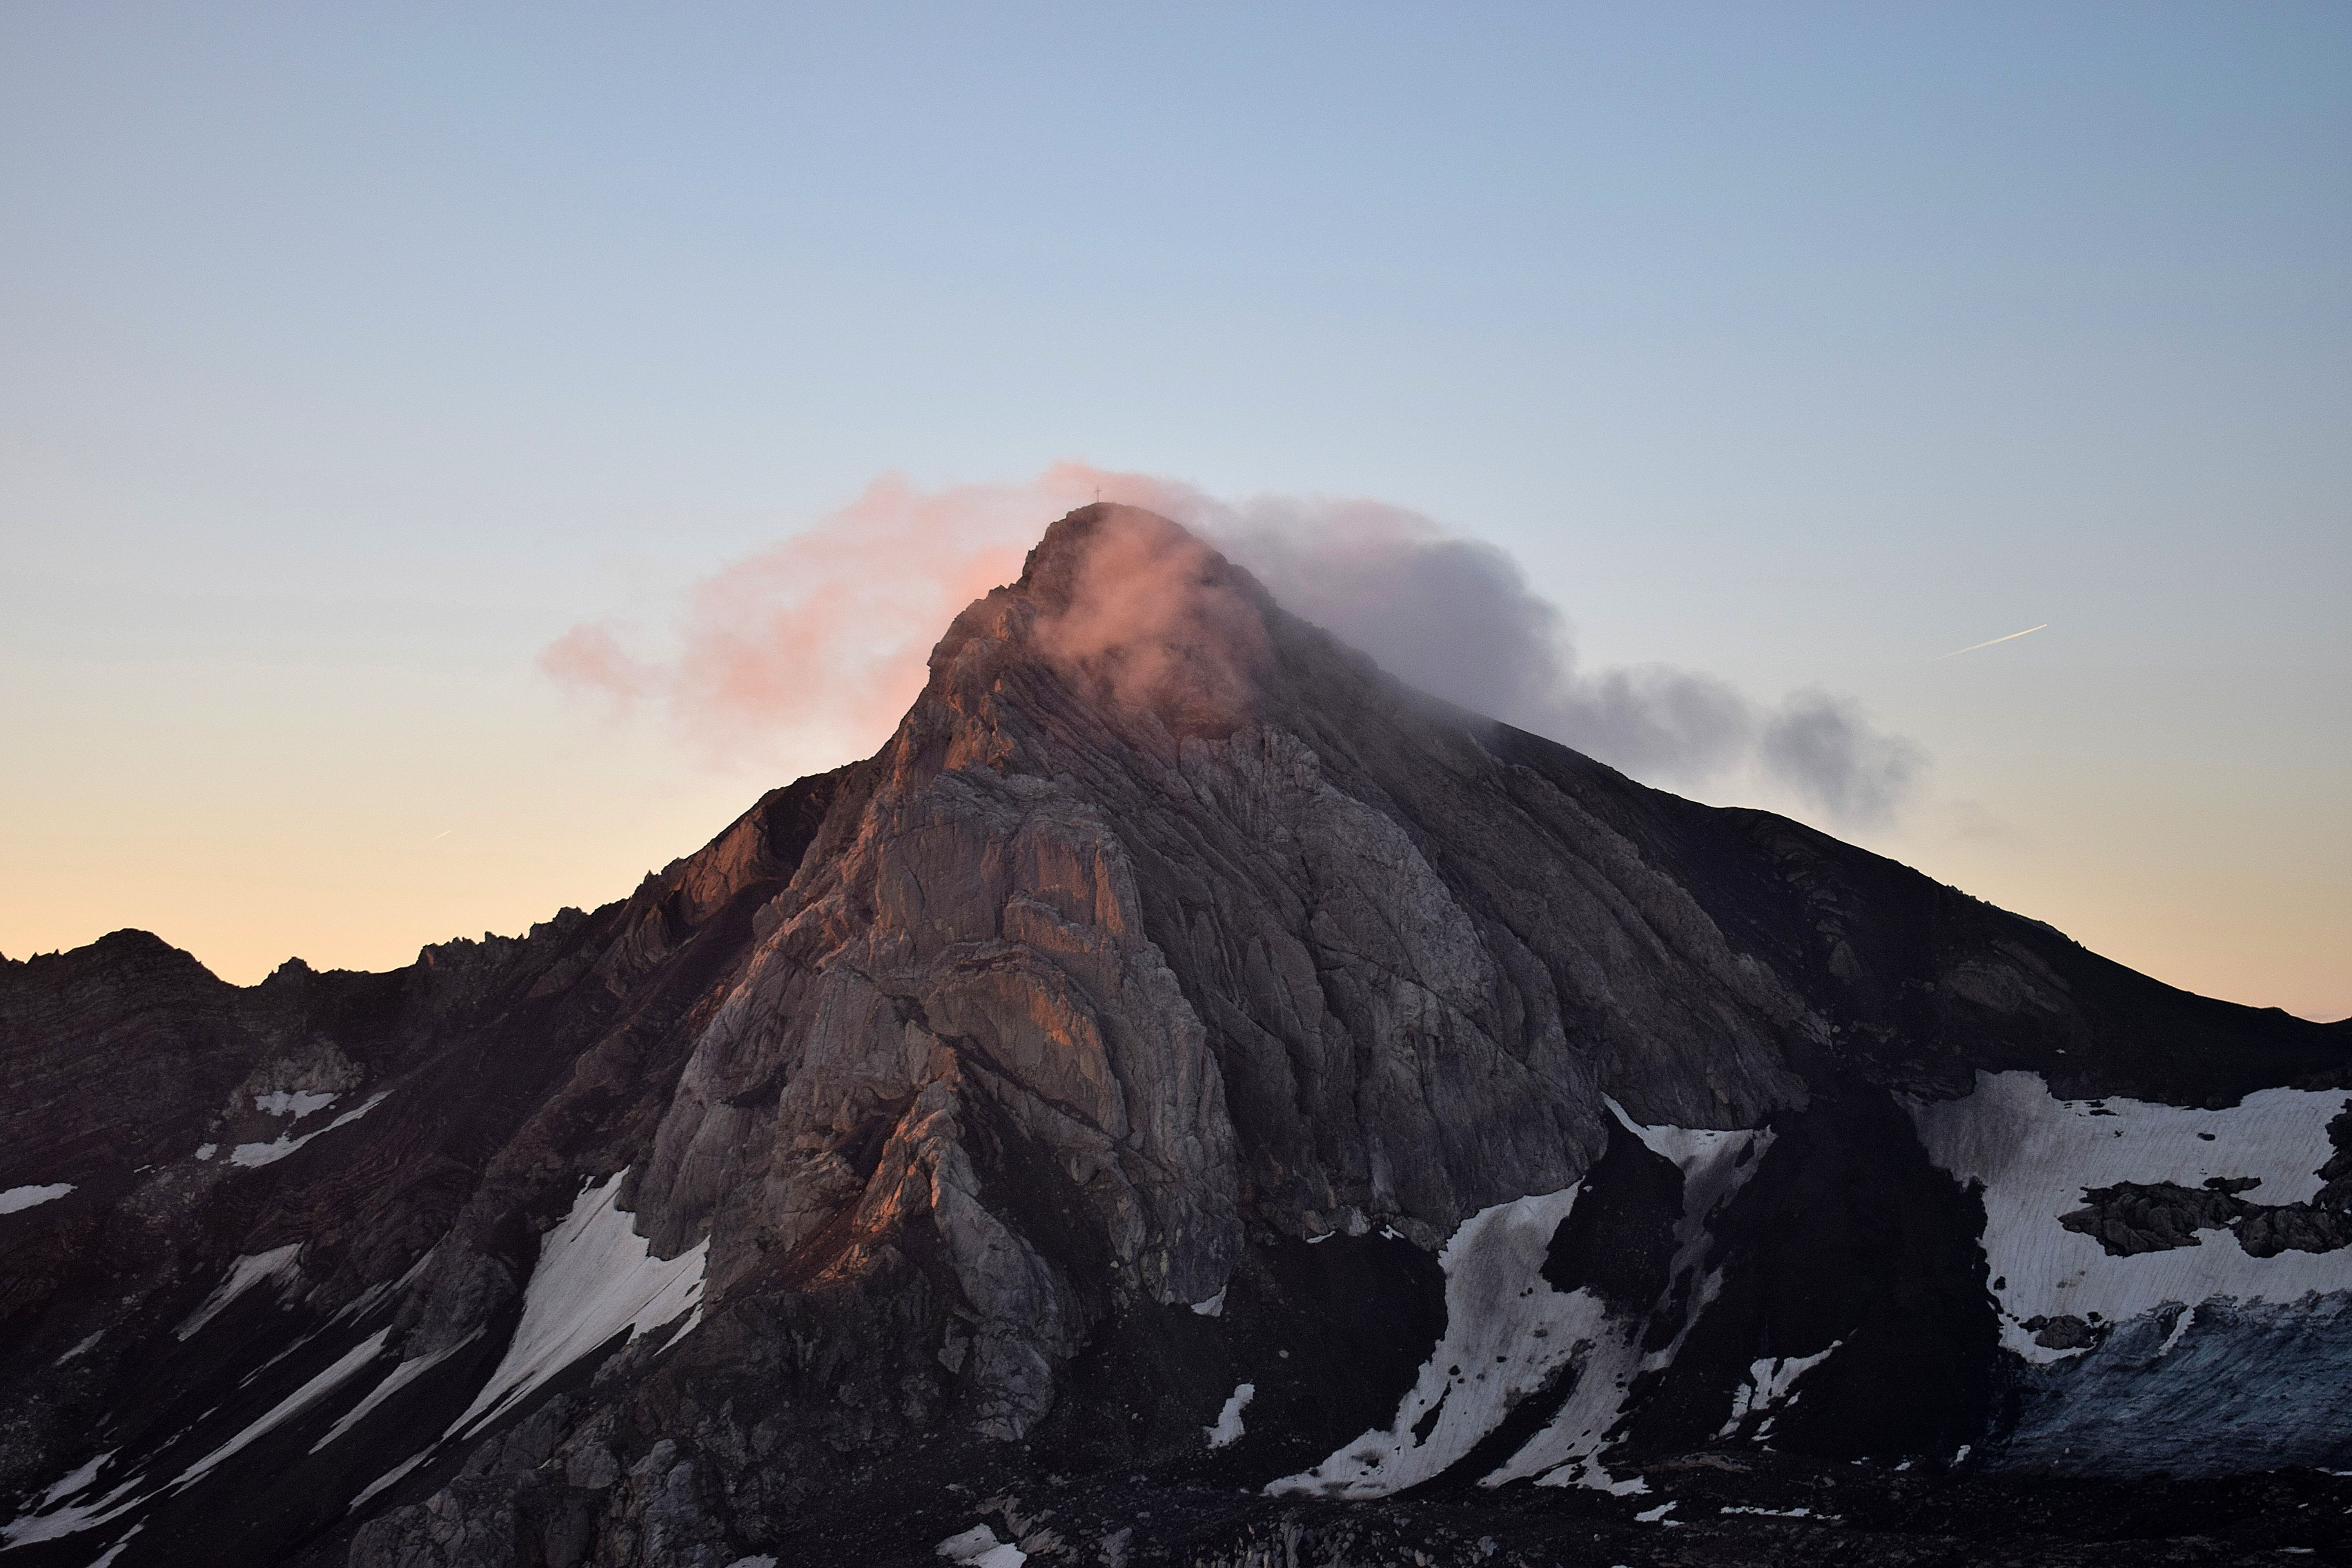
landscape, nature, rock, wilderness, mountain, snow, sunrise, adventure, dawn, mountain range, volcano, ridge, summit, mountaineering, geology, plateau, fell, landform, stratovolcano, geographical feature, atmospheric phenomenon, mountainous landforms, volcanic landform